Valle Gesso

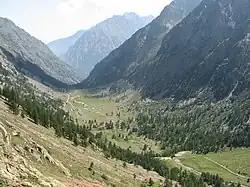
The "Pan del Valasco", a small plateau in the valley.

Valle Gesso is a valley in the Maritime Alps (south-western Alps), located in the Italian province of Cuneo and crossed by the Gesso torrent.